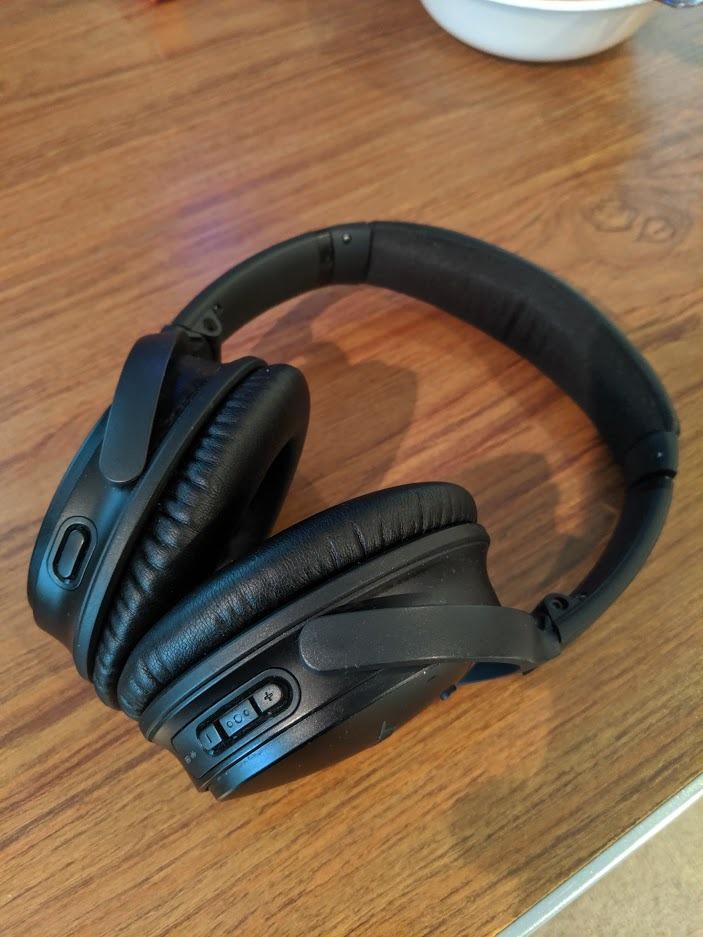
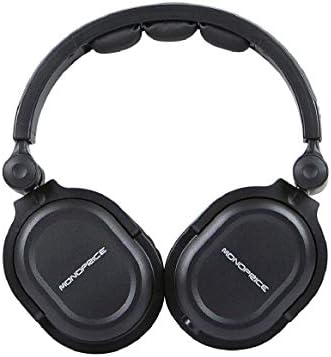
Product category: headphones
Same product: no